History of the Order of the Arrow

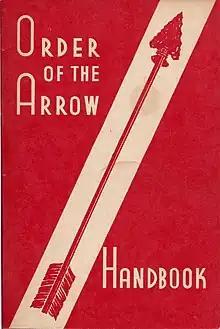
1950 OA Handbook

On October 7 and 8, 1921, the First Grand Lodge Meeting took place in Philadelphia and hosted by the Unami and Unalachtgo Lodges. The organization was ready to have a national structure. Inspired by the Freemasons, all the "known" lodges would become members of the Grand Lodge. Eight of the eleven known lodges. Edson was selected to chair this first meeting. Four committees were formed at this meeting including two to frame the Grand Lodge Constitution and re-write, provide further revisions of the ceremonies, devise insignia, and plan future development. At the end of the first day, the delegates gathered at Camp Biddle to hold a re-dedication ceremony. Officers were also elected with E. Urner Goodman becoming the Grand Chieftain (Eluwak Kittakima).